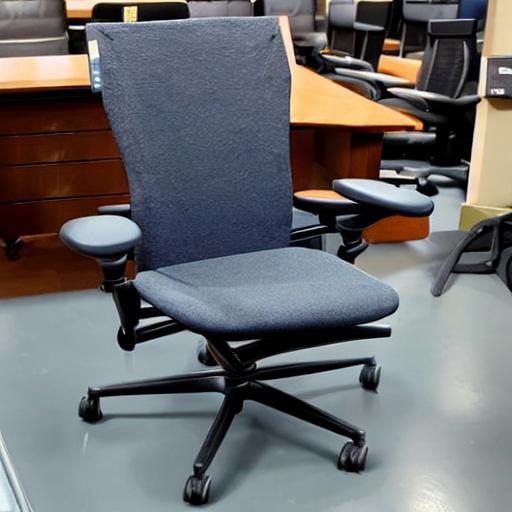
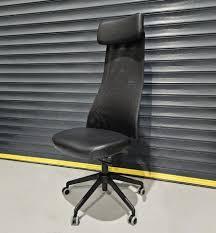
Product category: items_chair
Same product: no